List of West Virginia Mountaineers head football coaches

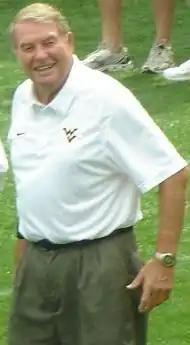
Don Nehlen both coached in and won the most games as head coach of the West Virginia Mountaineers.

The West Virginia Mountaineers college football team represents West Virginia University in the Big 12 Conference (Big 12). The Mountaineers competes as part of the NCAA Division I Football Bowl Subdivision. The program has had 38 head coaches and one interim head coach since it began play during the 1891 season. Since December 2024, Rich Rodriguez has served as West Virginia's head coach.